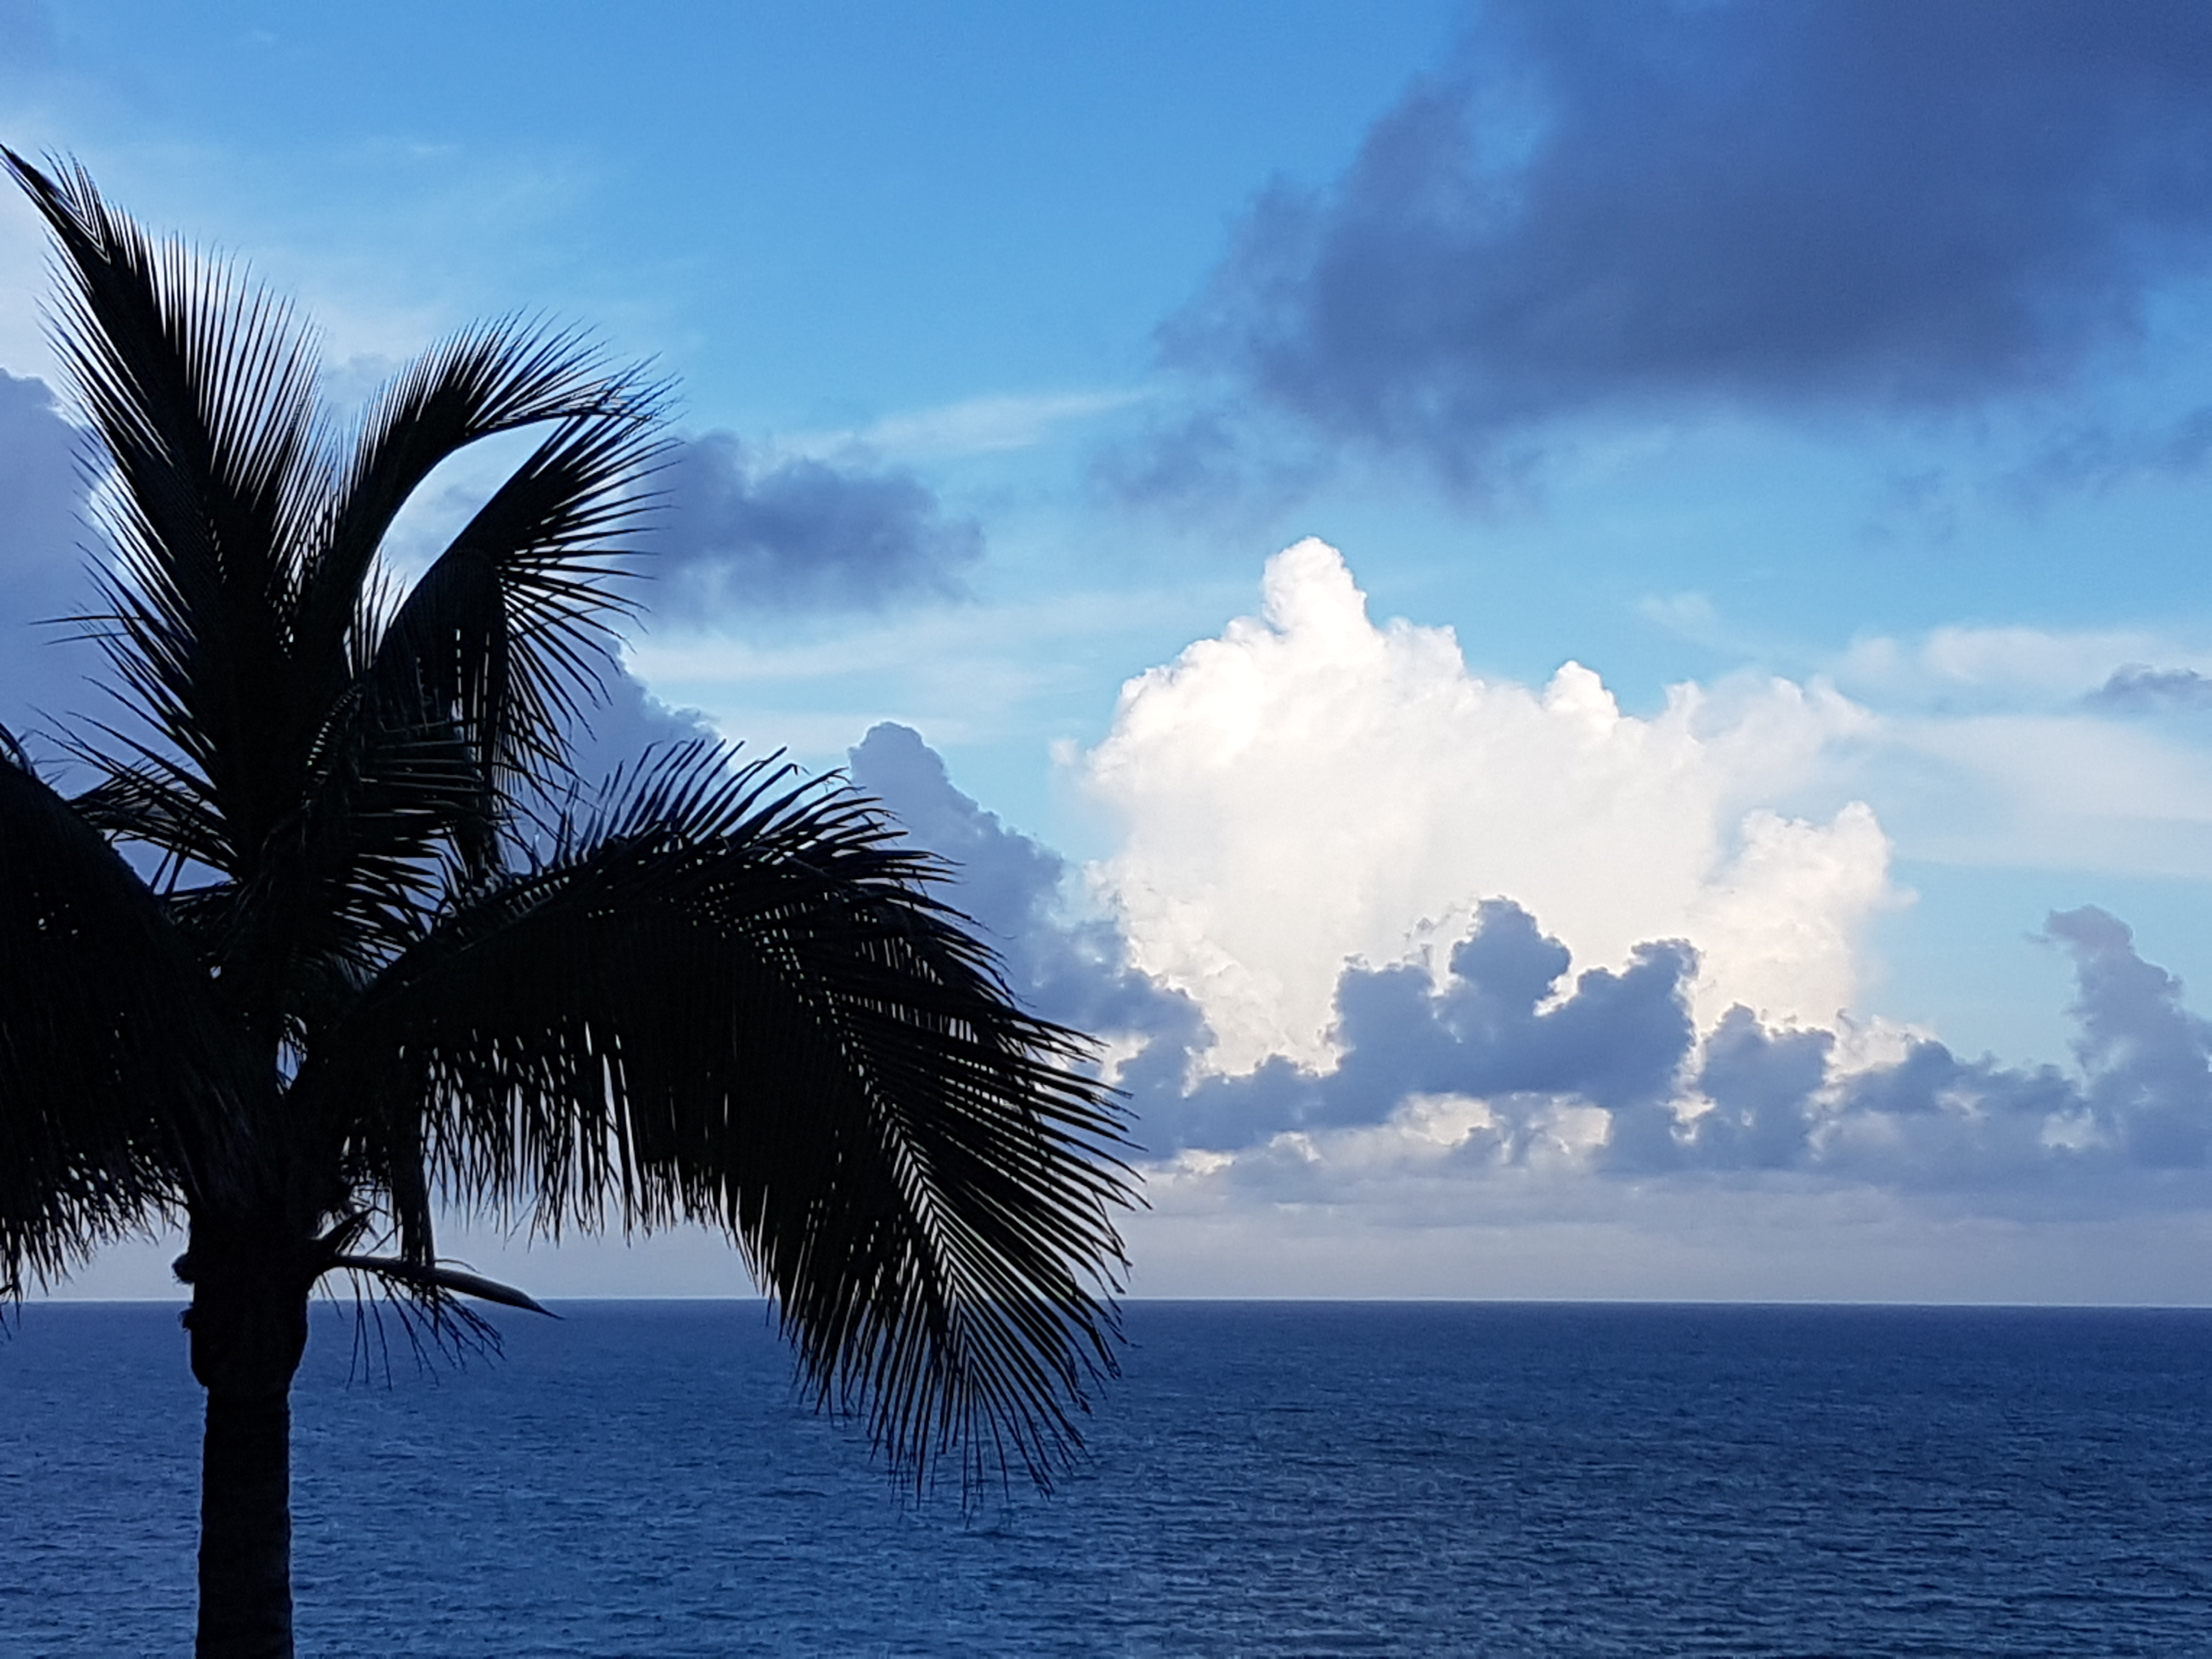
blue sky, serenity, peace, tropical, palm tree, ocean, sky, sea, tropics, horizon, arecales, cloud, water, tree, calm, caribbean, daytime, shore, coastal and oceanic landforms, computer wallpaper, vacation, island, coast, meteorological phenomenon